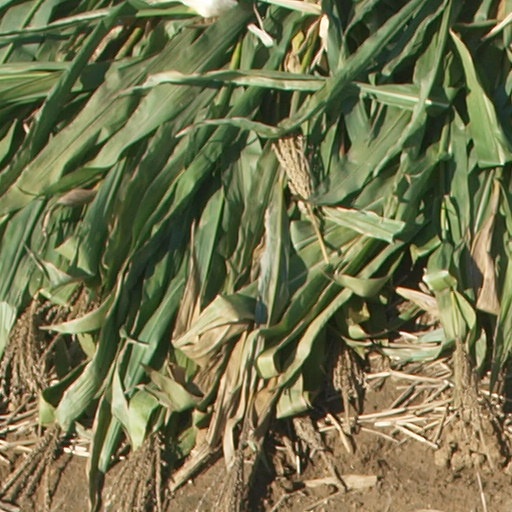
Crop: maize; corn